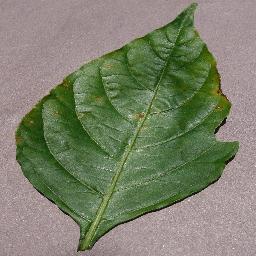
Label: Pepper,_bell___Bacterial_spot